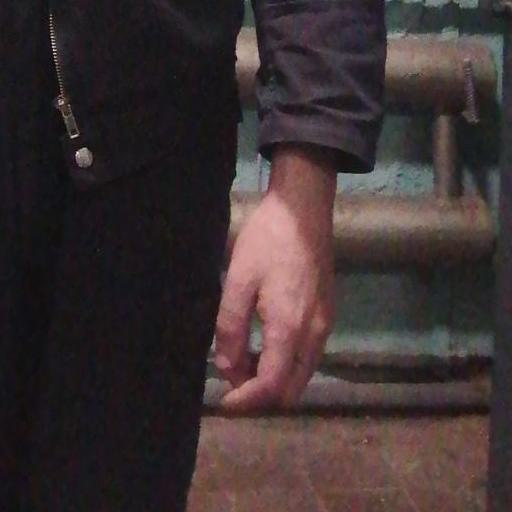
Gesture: no_gesture